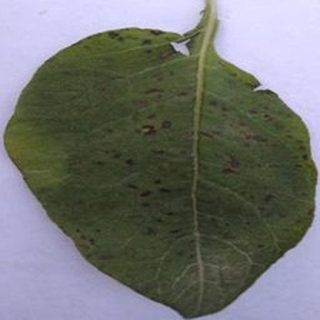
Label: potato_early_blight